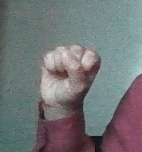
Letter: saad